Die Hard with a Vengeance

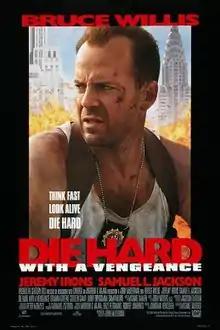
Theatrical release poster

Die Hard with a Vengeance is a 1995 American action film directed and produced by John McTiernan, written by Jonathan Hensleigh, and starring Bruce Willis as John McClane. It is the sequel to "Die Hard" (1988) and "Die Hard 2" (1990) and the third installment in the "Die Hard" film series. The film also stars Jeremy Irons and Samuel L. Jackson, and features Graham Greene, Colleen Camp, Larry Bryggman and Sam Phillips.